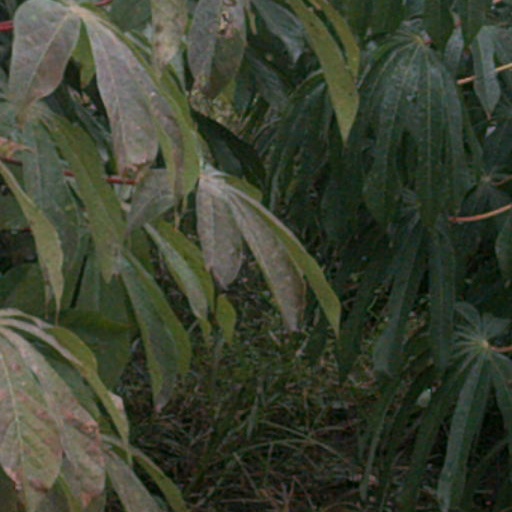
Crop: cassava